John M. Blaikie

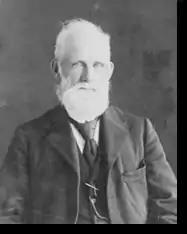
John M. Blaikie

John MacKay Blaikie (born c. 1837) was a merchant and shipbuilder from Great Village, Nova Scotia. Blaikie ran a supply store and was responsible for the building of many ships in the region. Blaikie is significant as a ship builder for building the first four-masted barque in Canada, and one of only two built in the Maritimes.